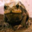
Label: frog